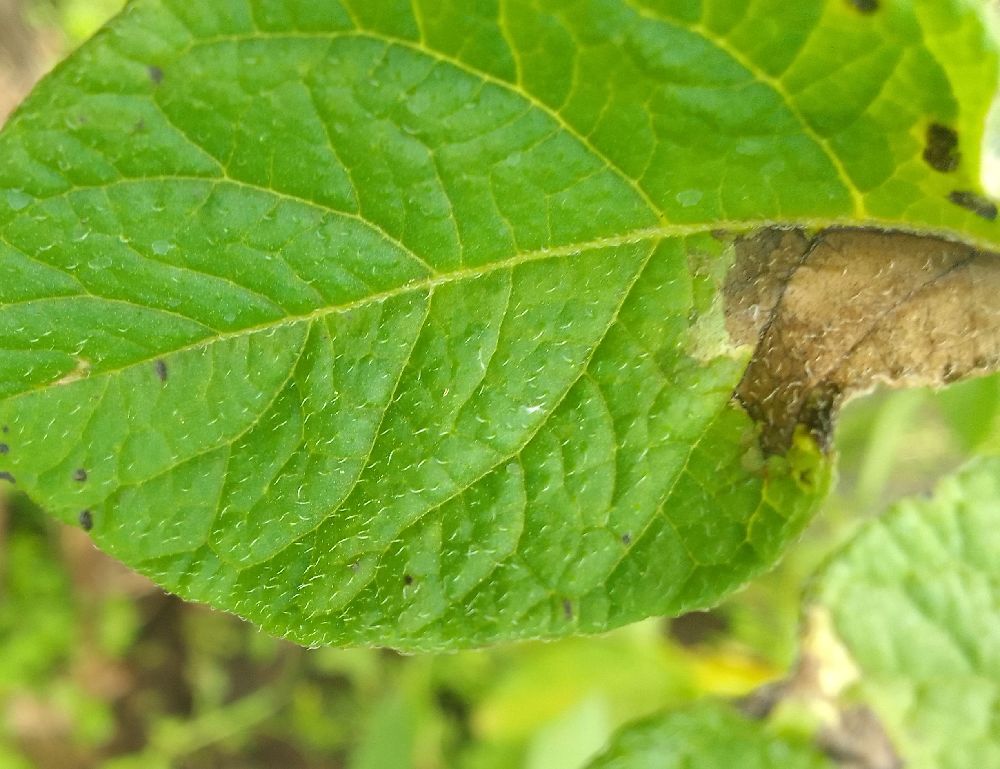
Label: Late blight